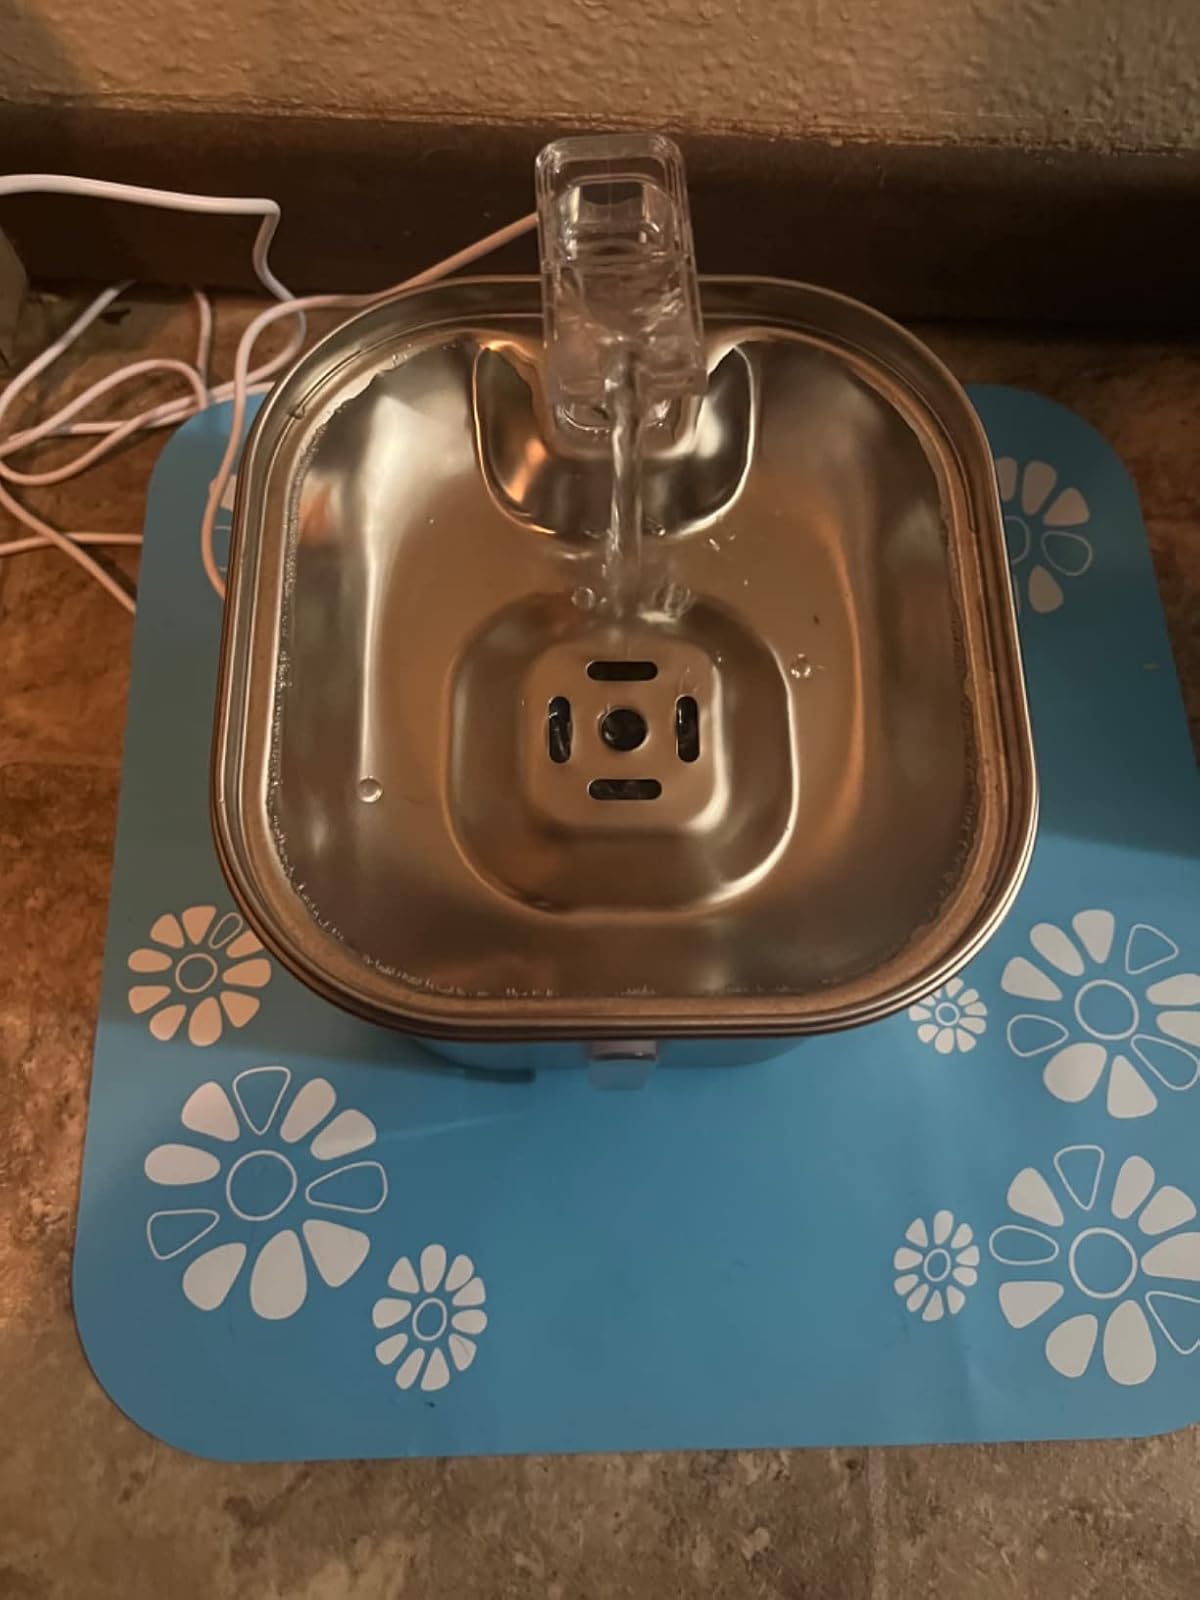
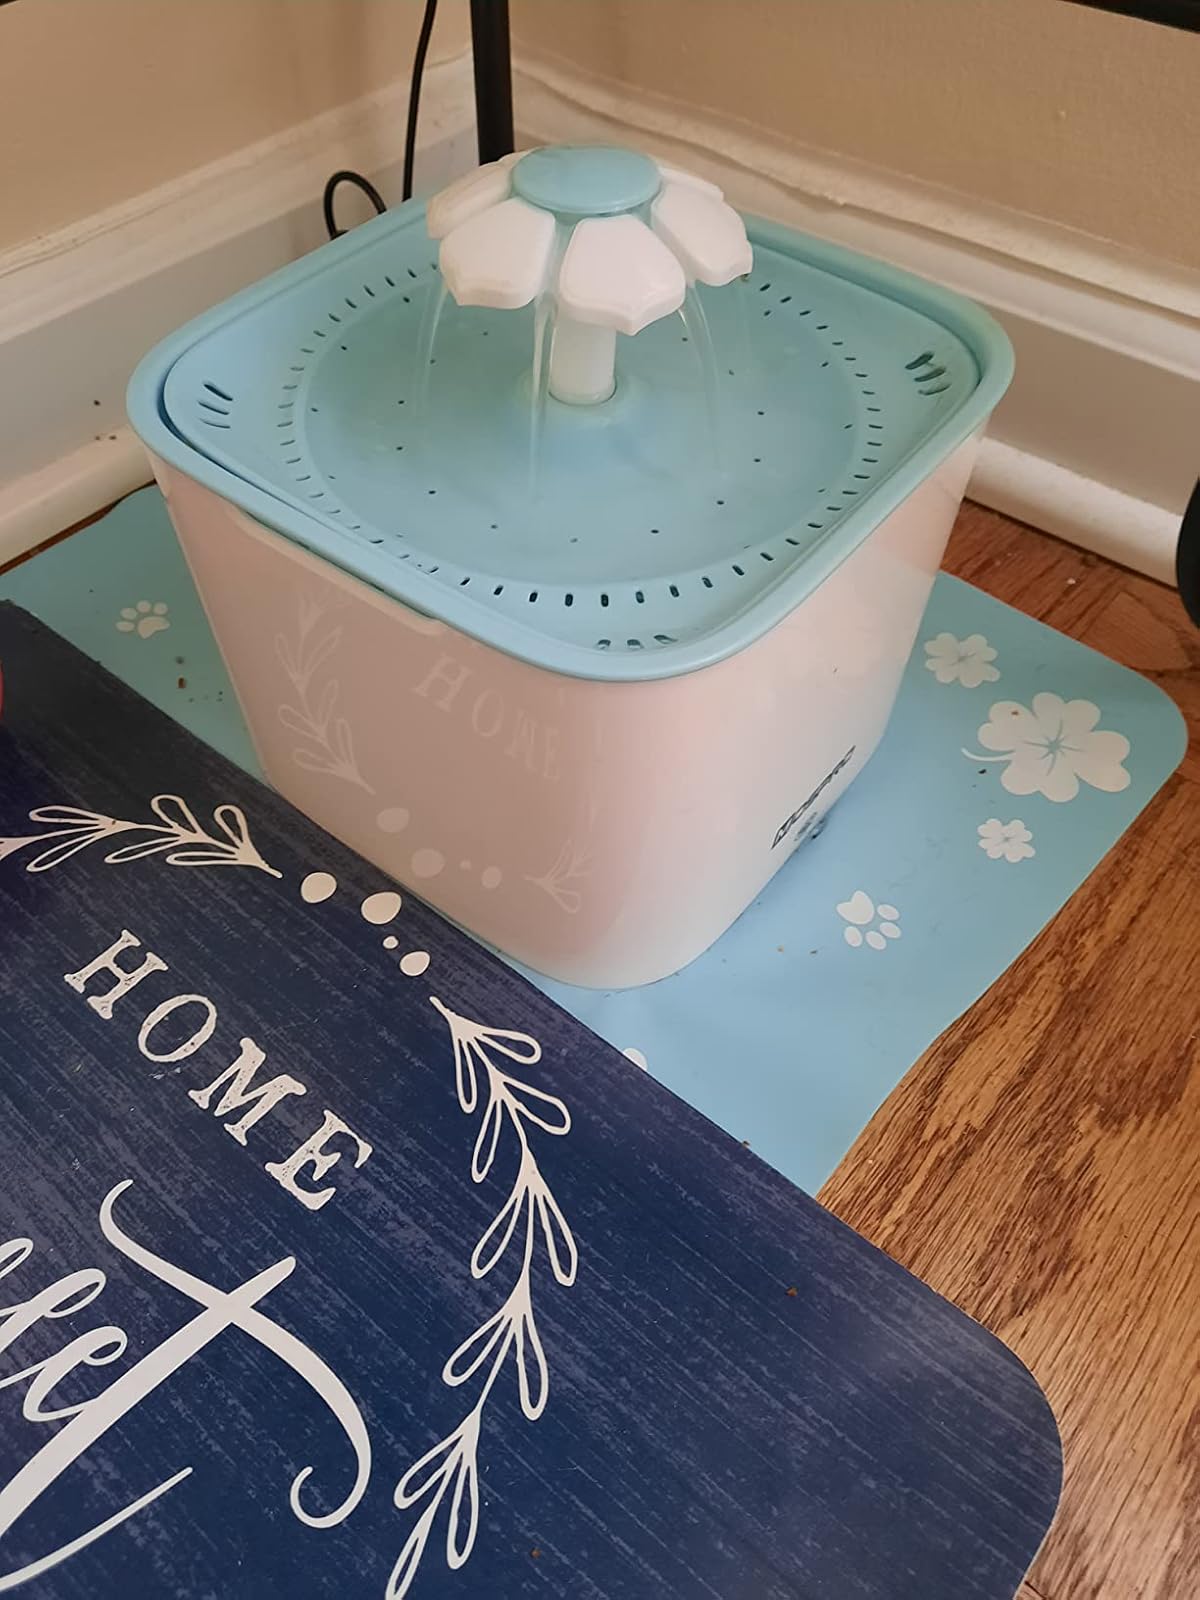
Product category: items_bowl
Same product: no